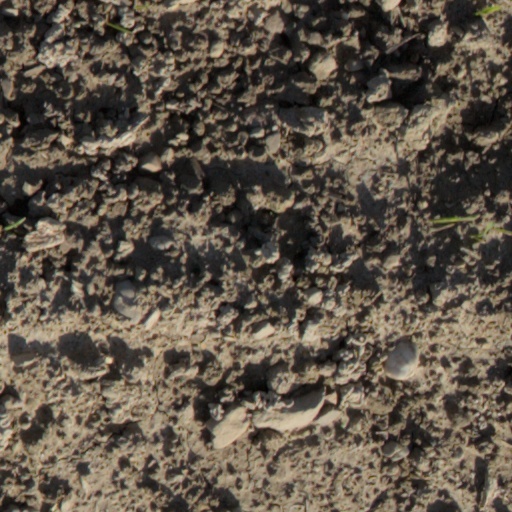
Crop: wheat